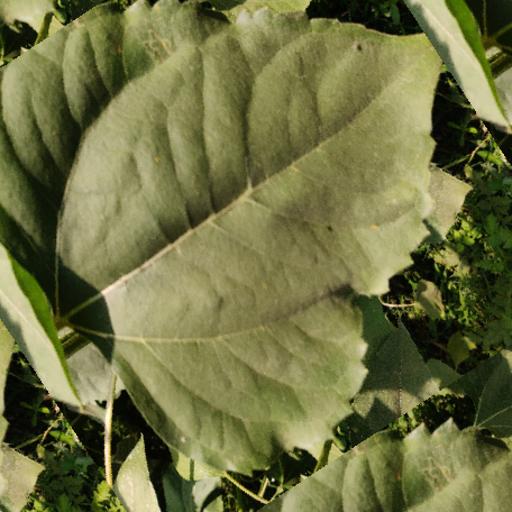
Label: Fresh_leaf